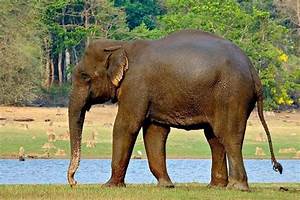
Label: elefante